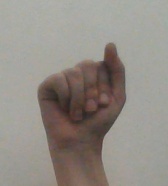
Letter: saad